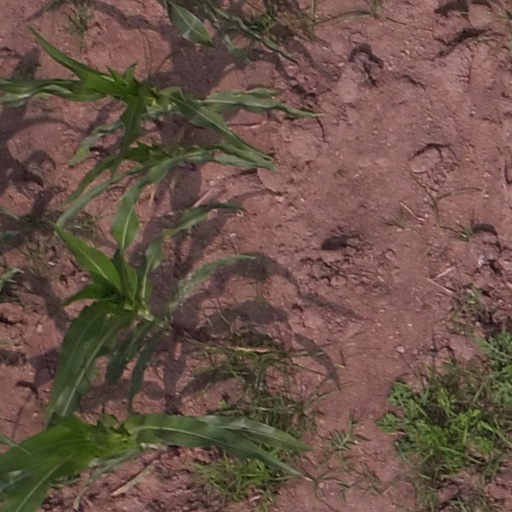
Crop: maize; corn